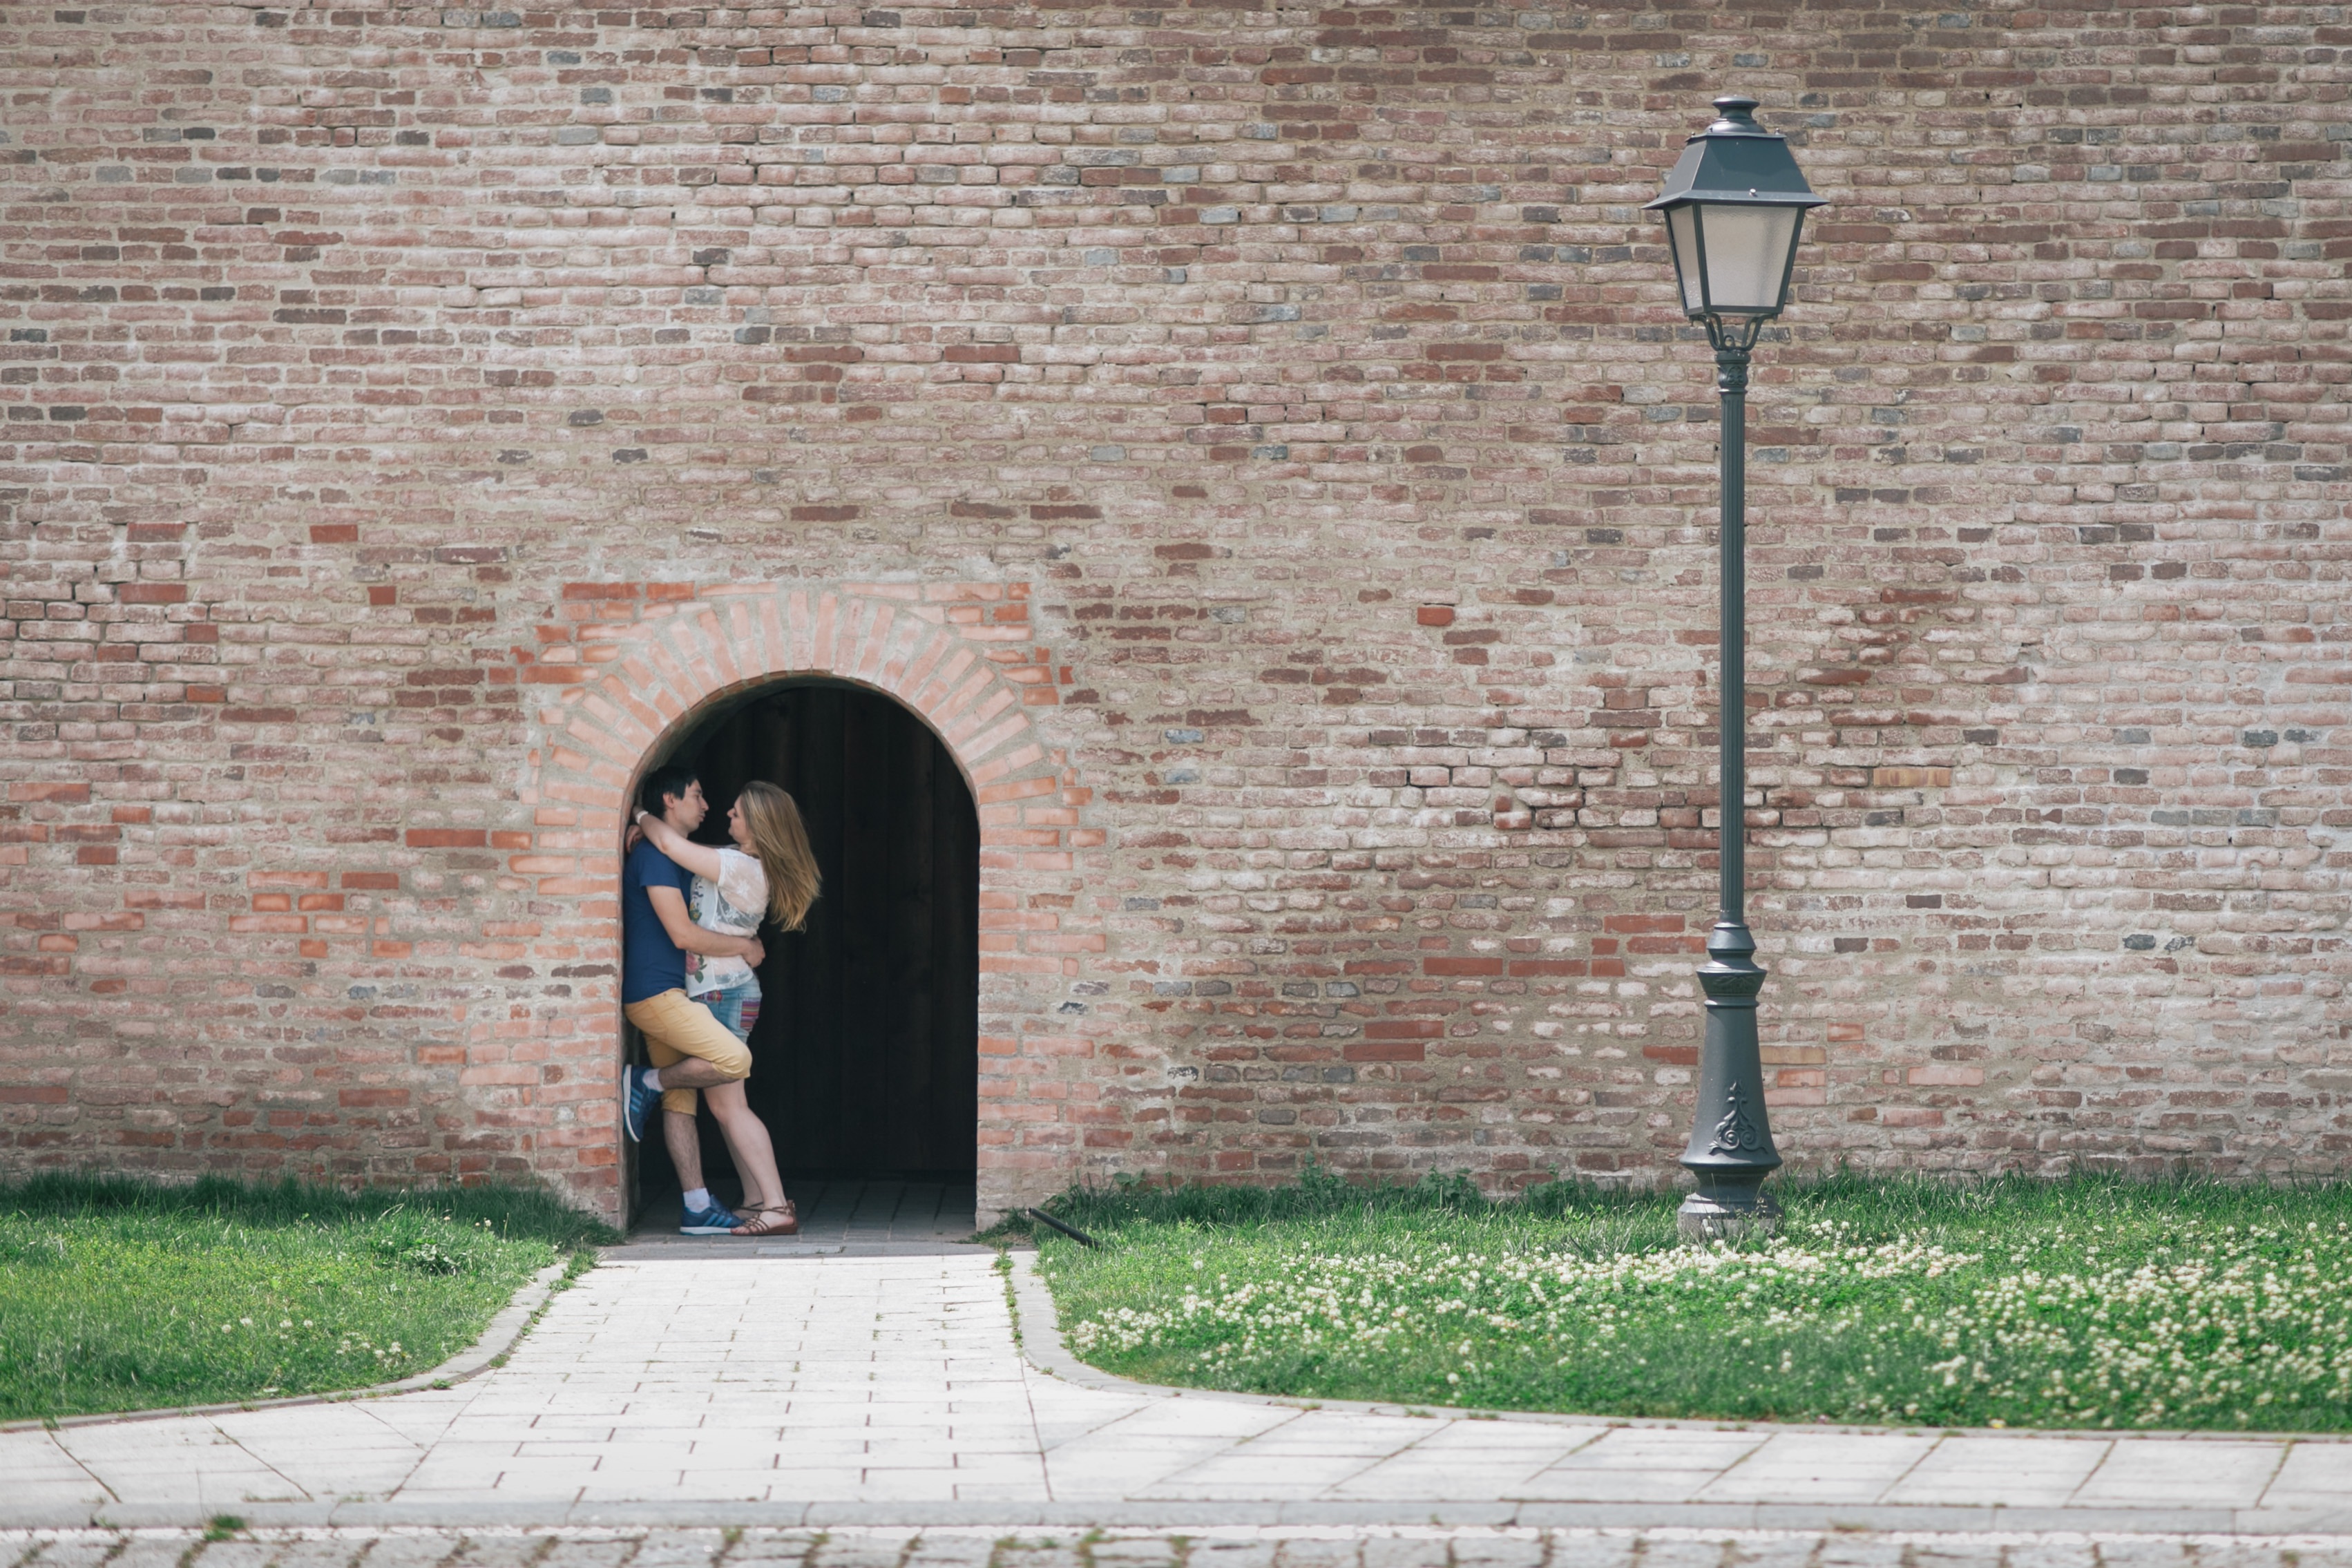
street, wall, color, art, photograph